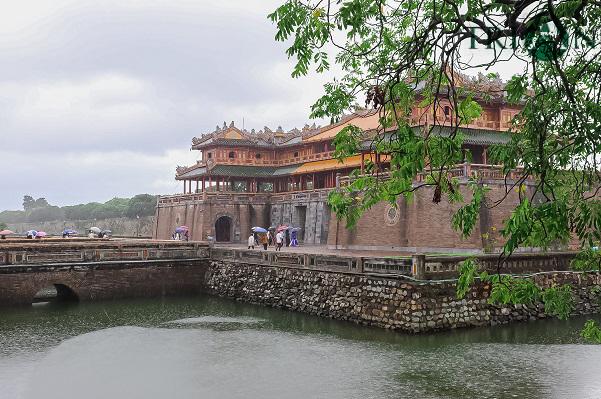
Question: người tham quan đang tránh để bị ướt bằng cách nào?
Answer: bằng cách sử dụng ô